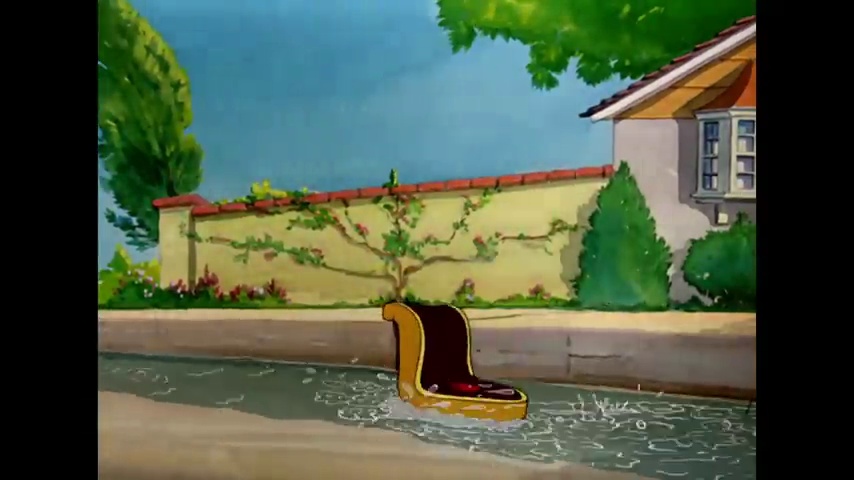
Portrait style: Cartoon Portrait